Tube Alloys

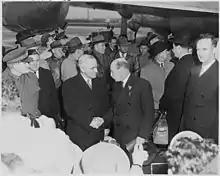
Truman shaking hands with Attlee. A large crowd surrounds them. There is a large propeller-driven airplane in the background.

The MAUD Committee reports urged the co-operation with the United States should be continued in the research of nuclear fission. Charles C. Lauritsen, a Caltech physicist working at the National Defense Research Committee (NDRC), was in London during this time and was invited to sit in on a MAUD meeting. The committee pushed for rapid development of nuclear weapons using gaseous-diffusion as their isotope separation device. Once he returned to the United States, he was able to brief Vannevar Bush, the director of the Office of Scientific Research and Development (OSRD), concerning the details discussed during the meeting.